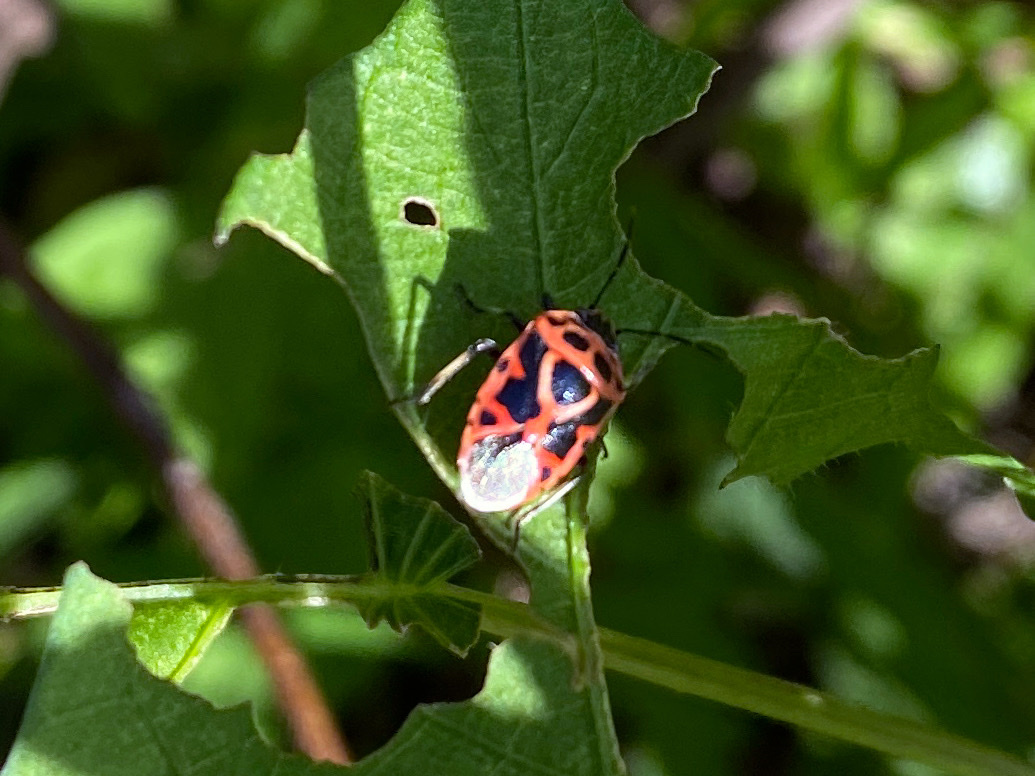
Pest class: stink_bug